STS-37

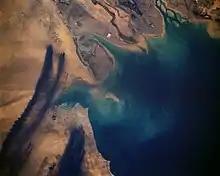
Smoke plumes from a few of the Kuwaiti Oil Fires on April 7, 1991, as seen during STS-37.

On April 11, 1991, at 06:55:29 PDT, "Atlantis" landed on runway 33 at Edwards Air Force Base, California. The rollout distance was , and the rollout time was 56 seconds. The landing was originally scheduled for April 10, 1991, but was delayed one day by weather conditions at Edwards and Kennedy Space Center (KSC). The orbiter returned to KSC on April 18, 1991. The landing weight was .